Nyangrain Subdistrict

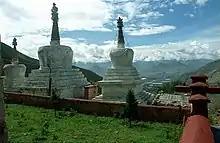
Looking down into the valley and Lhasa from Pabonka Hermitage in the Nyang bran valley

Nyang bran (Tibetan ཉང་བྲན།) is a suburb district and valley located several kilometres north of the city of Lhasa, Tibet. The valley is noted for its hermitages, belonging to the Sera Monastery, one of the three great historical monasteries of Tibet. Pabonka Hermitage, Drakri Hermitage, Chupzang Nunnery and many others are located in the valley which offers scenic views of Lhasa. Mount Parasol lies on its western side on which the Pabonka Hermitage is located.